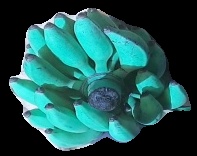
Variety: elakki-bale
Grade: grade3